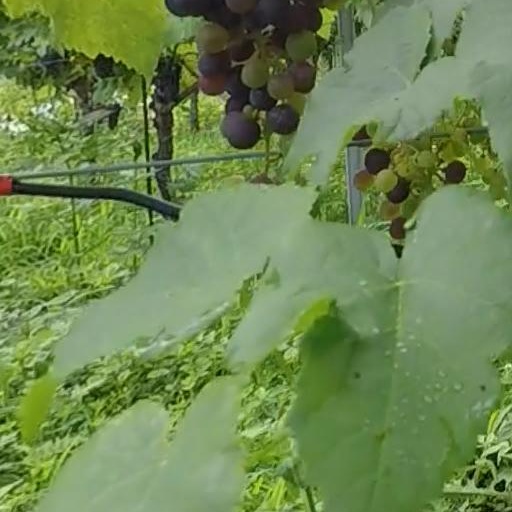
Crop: grape